CompTox Chemicals Dashboard

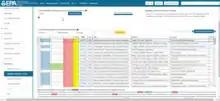
Abstract Sifter module

An automated read-across tool called Generalized Read-Across (GenRA) is integrated into The Chemicals Dashboard. GenRA is designed to keep the expert consideration inherent in the read-across method, but automate the chemical selection process to help predict toxicity.